Shining Romance

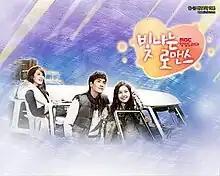
Promotional poster

Shining Romance is a South Korean daily television drama series starring Lee Jin, Park Yoon-jae and Jo An. It aired on MBC TV from December 23, 2013 to June 20, 2014 on Mondays to Fridays at 19:15 for 122 episodes.